Andrzej Malinowski

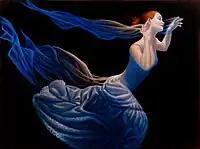
"Blue Fugue", Andrzej Malinowski, 2022.

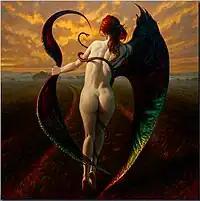
"Dawn", Andrzej Malinowski, 2014.

The main features of Malinowski's paintings are unique character choreography, subtle expression, rare composition, play of light and shadow, and a richness of colors. A frequent motif is the figure of a woman. In his works, the artist also makes references to his Polish identity.